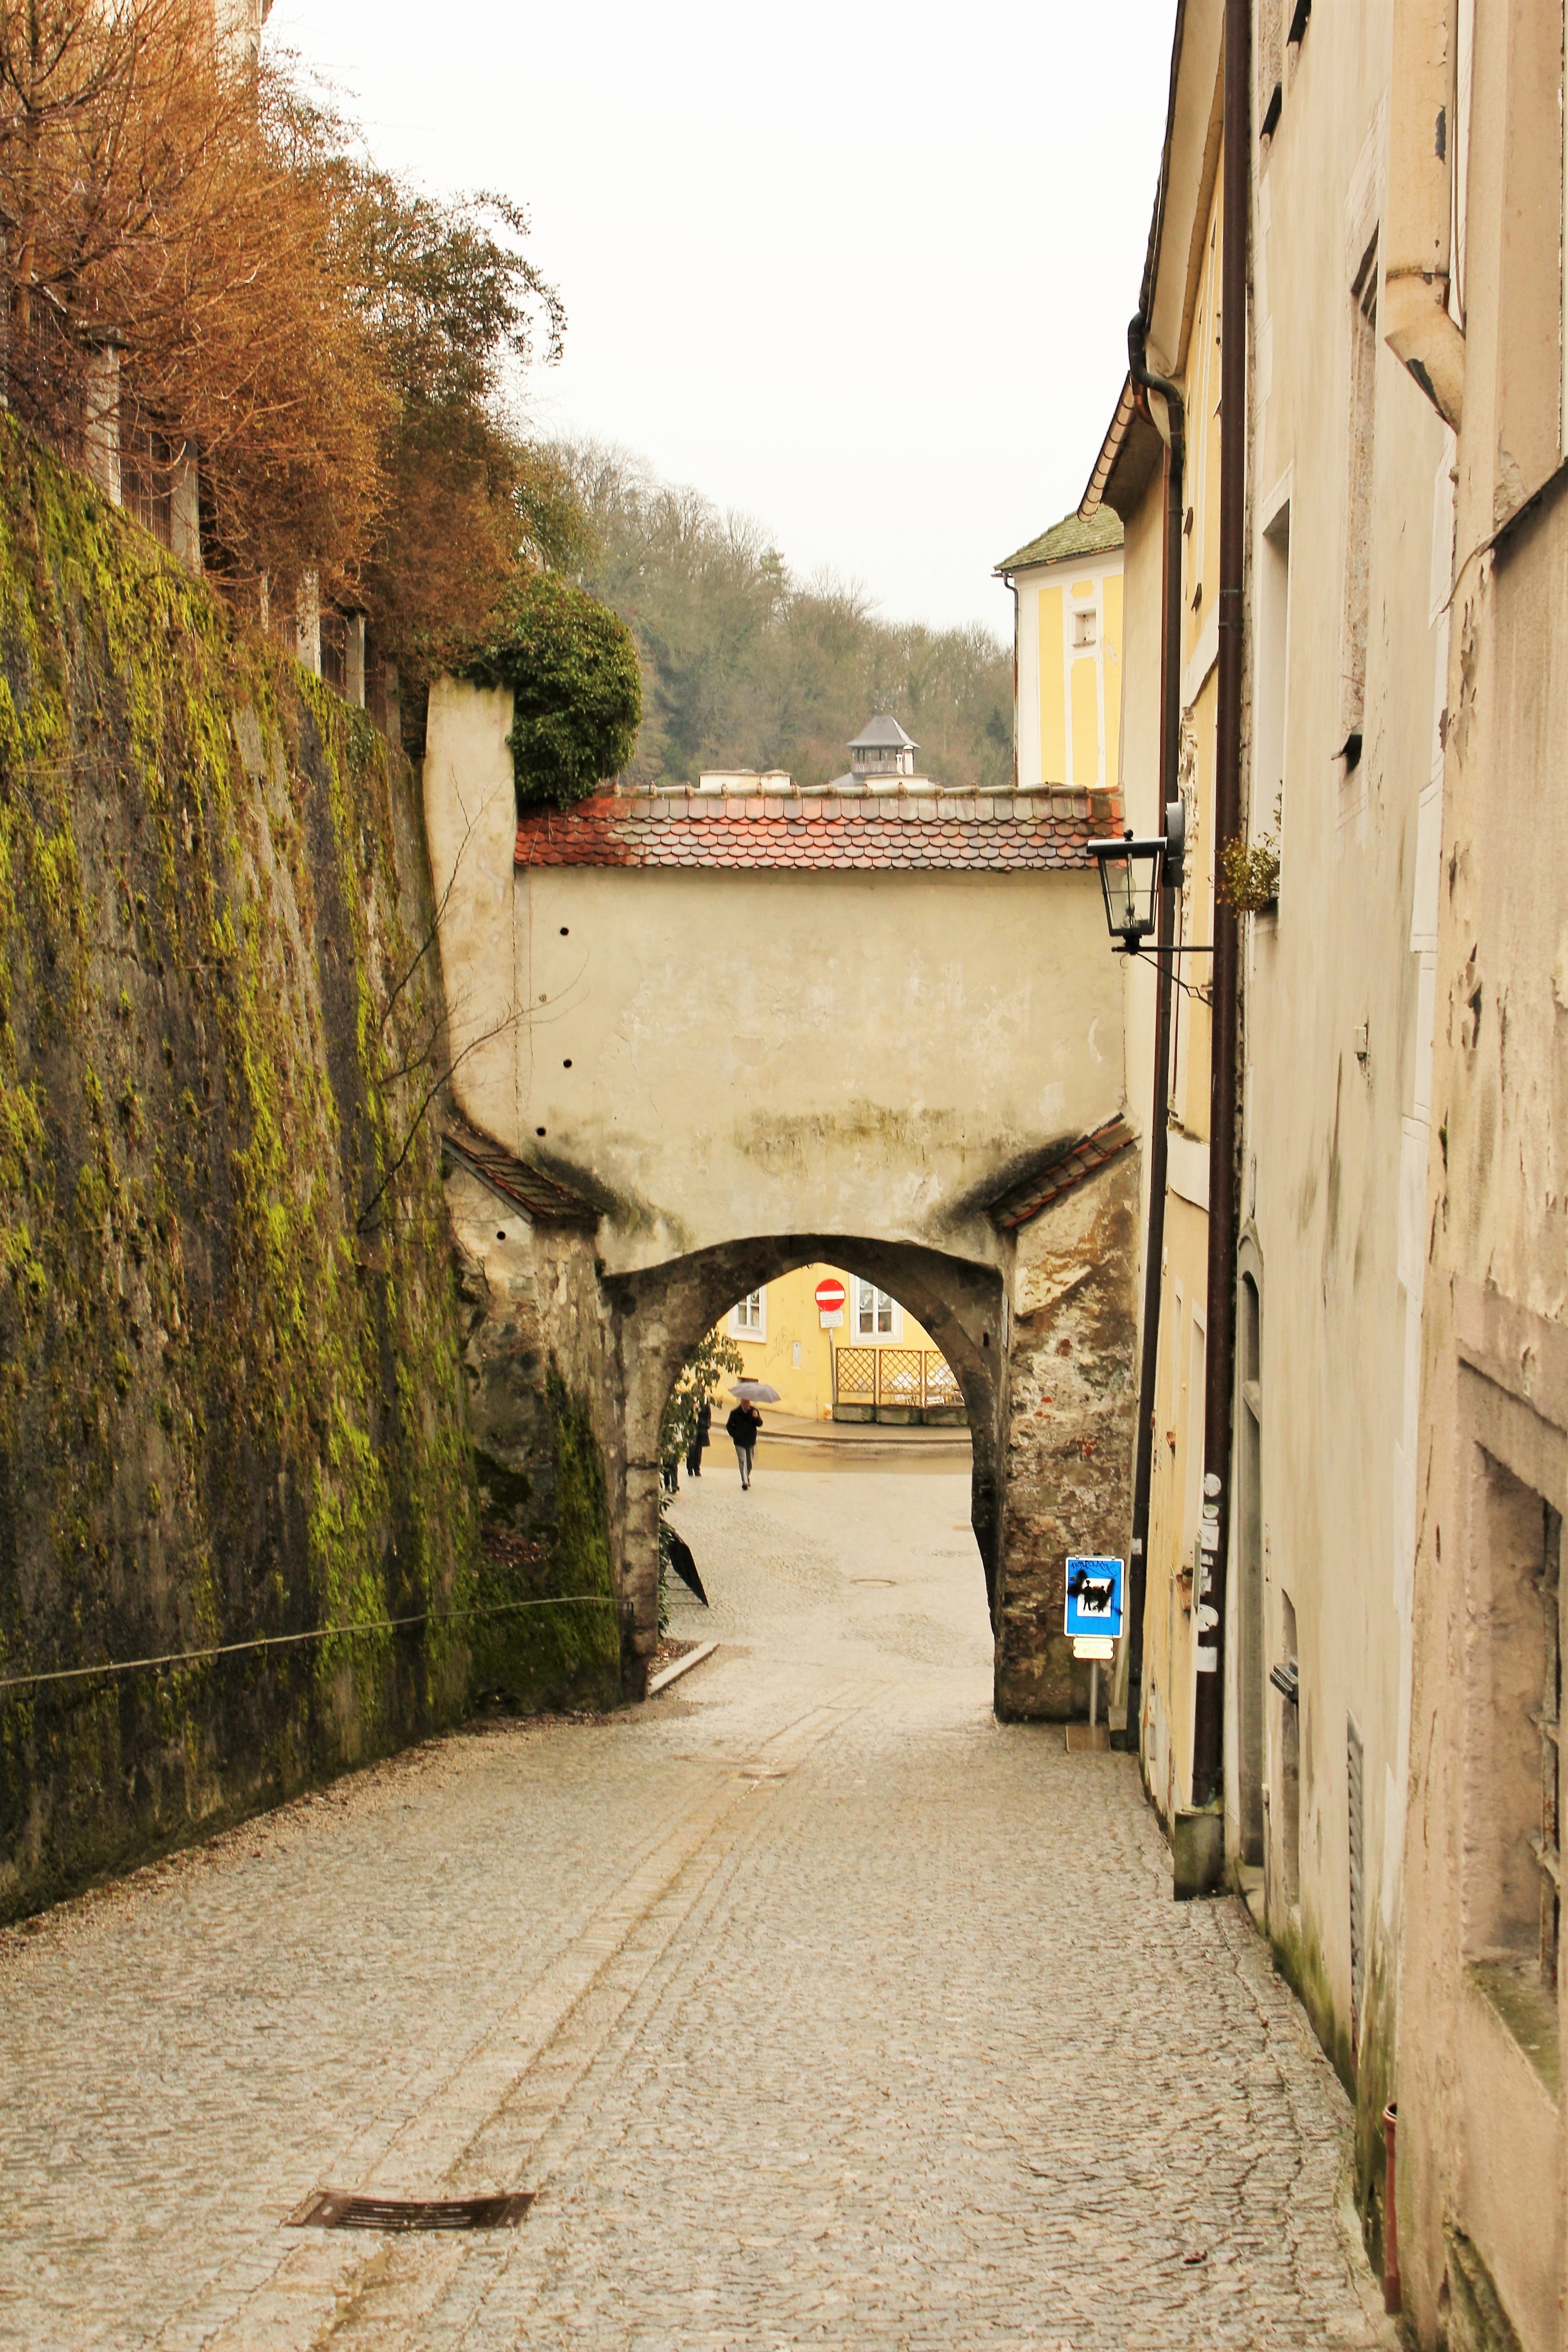
road, street, town, alley, narrow, village, transport, lonely, lane, waterway, infrastructure, neighbourhood, rural area, eng, road surface, urban area, human settlement, nonbuilding structure